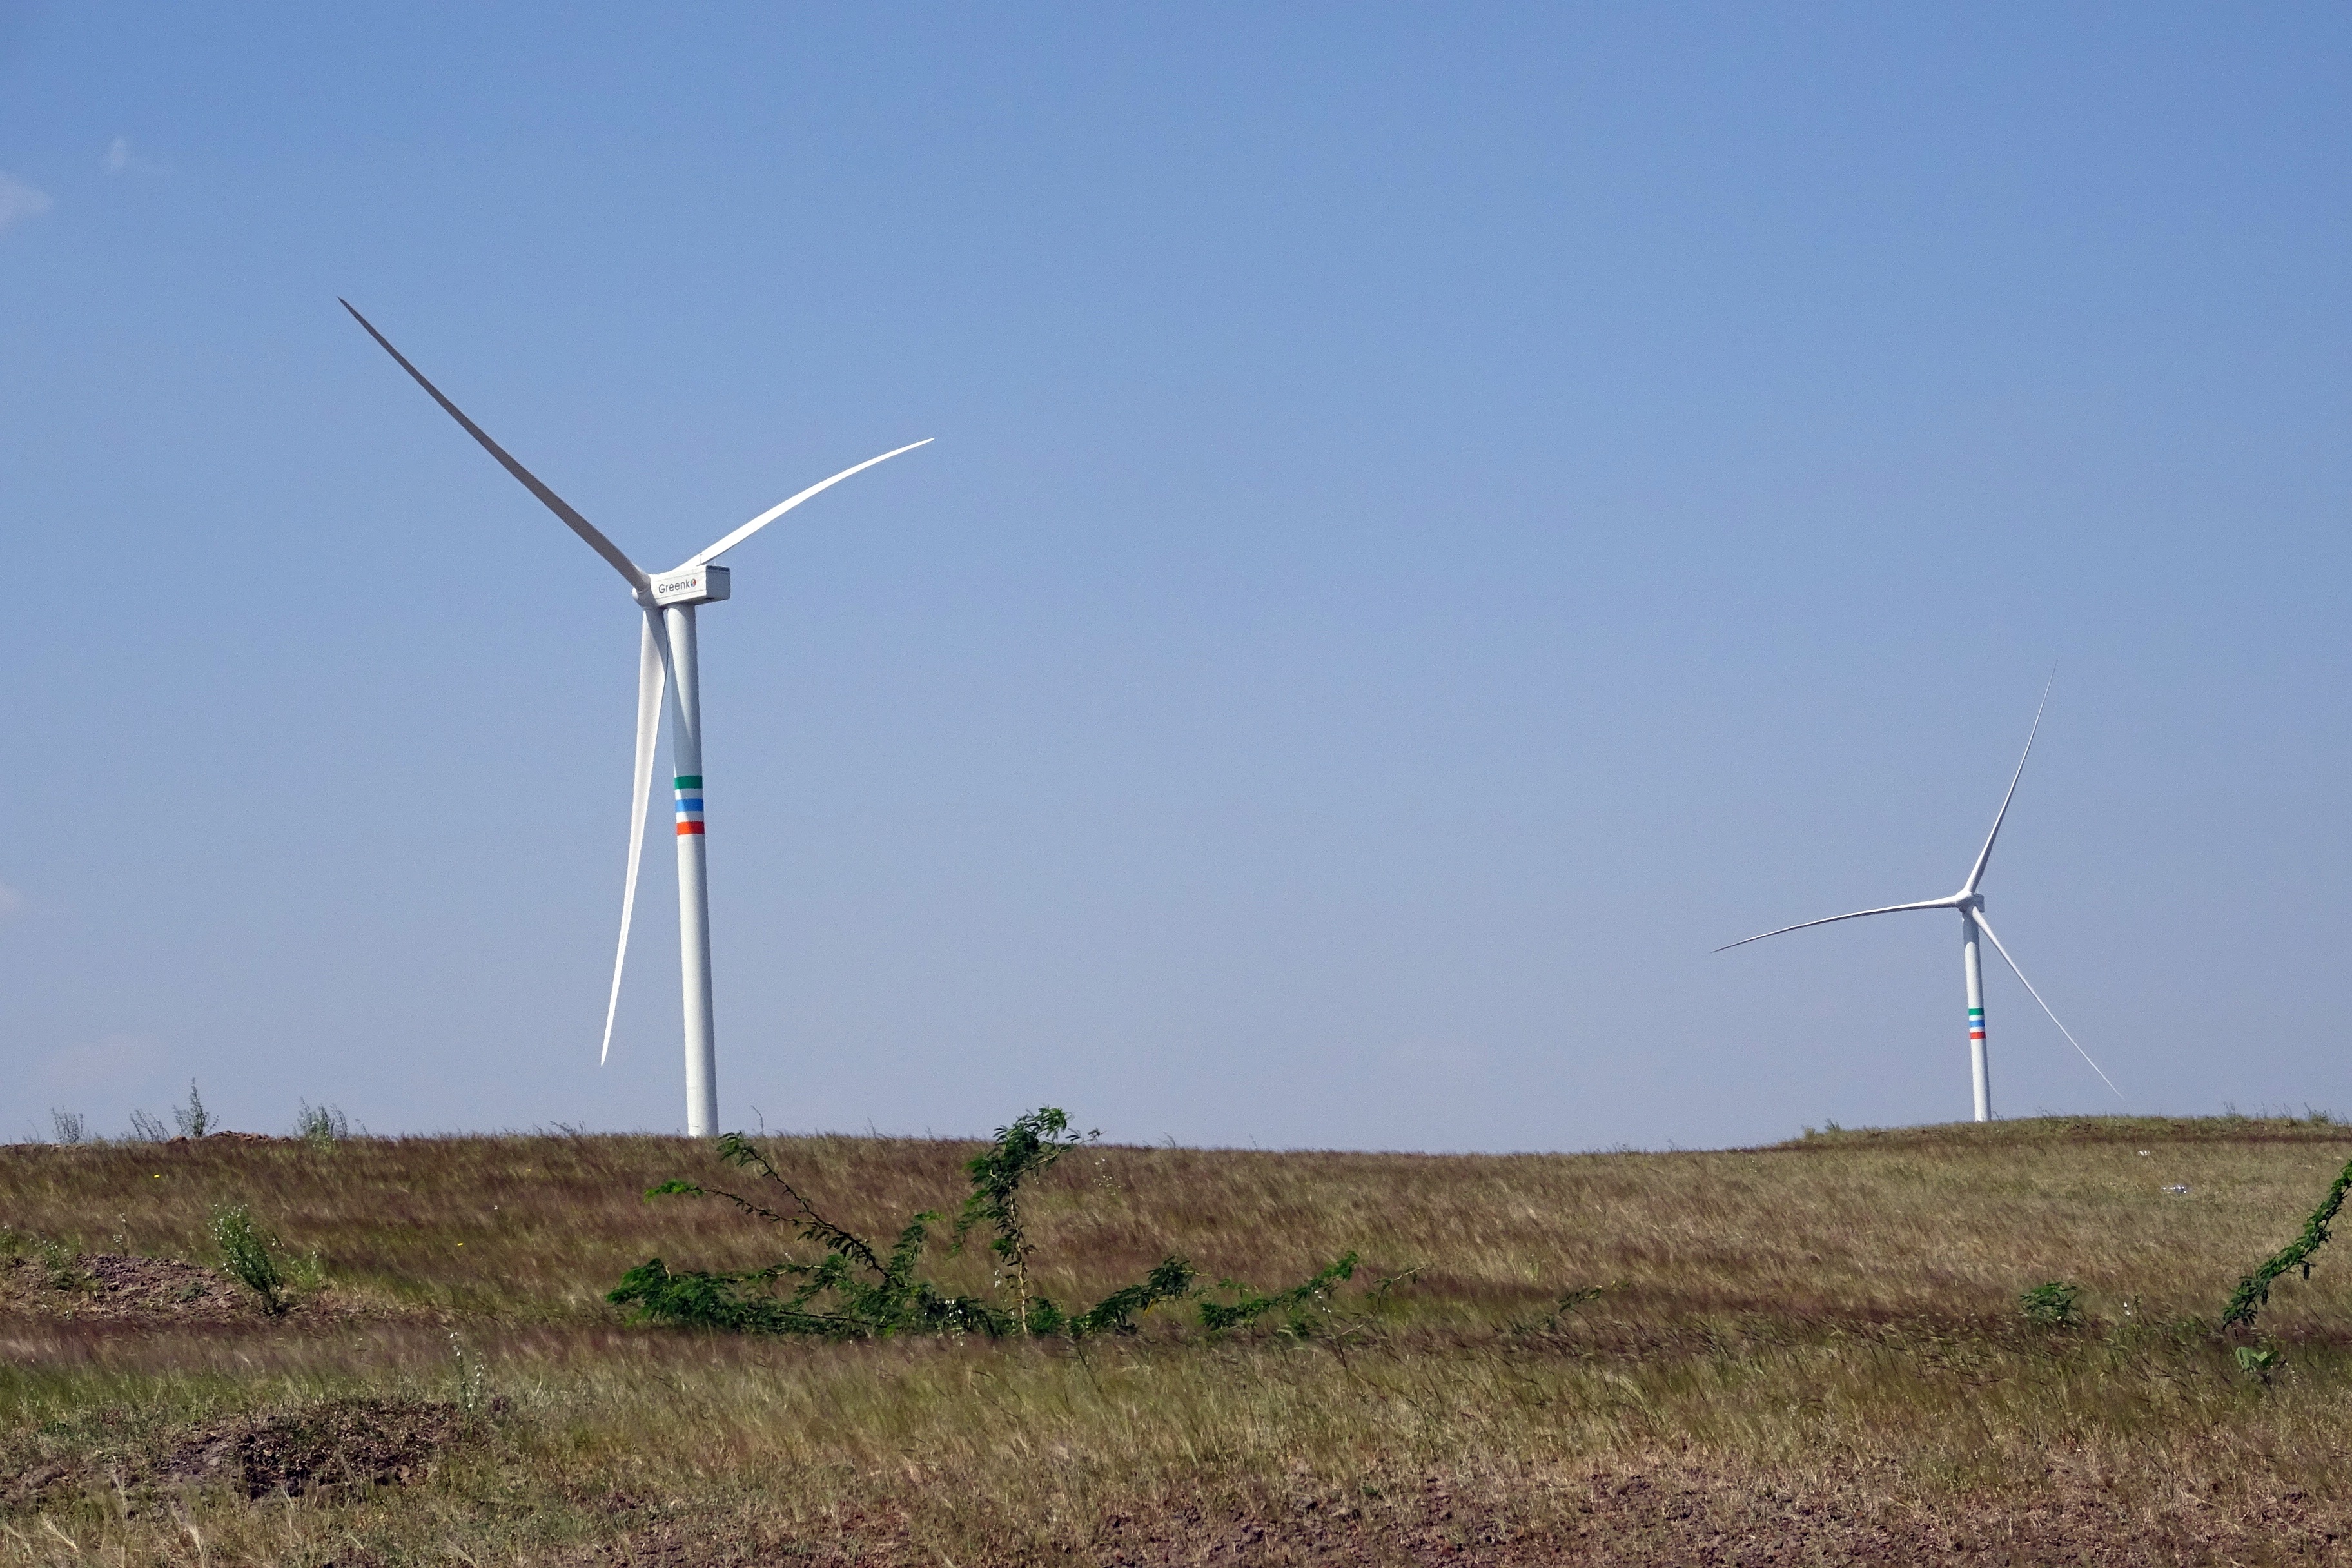
prairie, windmill, wind, machine, wind turbine, electricity, turbine, generator, wind energy, energy, wind power, grassland, wind farm, india, bijapur, karnataka, environmentally friendly